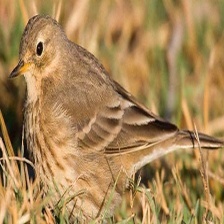
Species: AMERICAN PIPIT
Scientific name: ANTHUS RUBESCENS